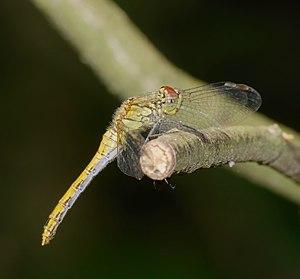
Cette liste recense les odonates répertoriés dans le canton de Genève par un ouvrage de 1996, complété par un ouvrage de 2012.